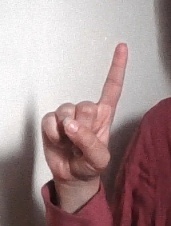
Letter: bb